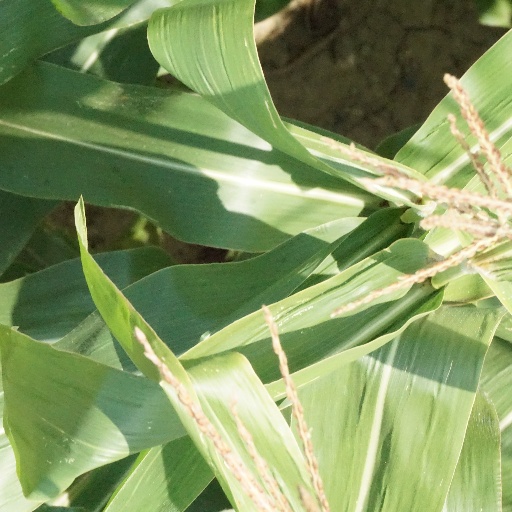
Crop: maize; corn